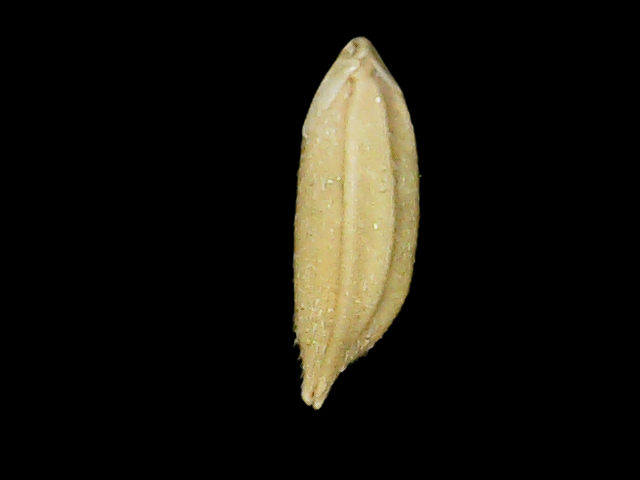
Rice variety: Binadhan12